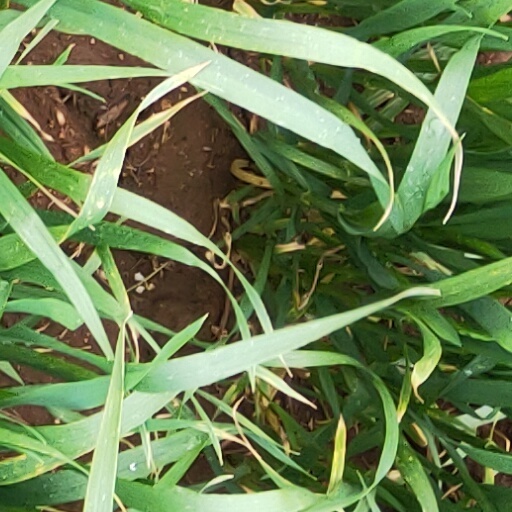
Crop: wheat